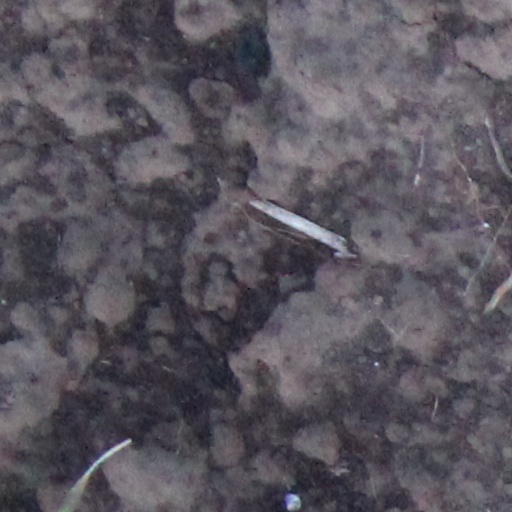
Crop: wheat